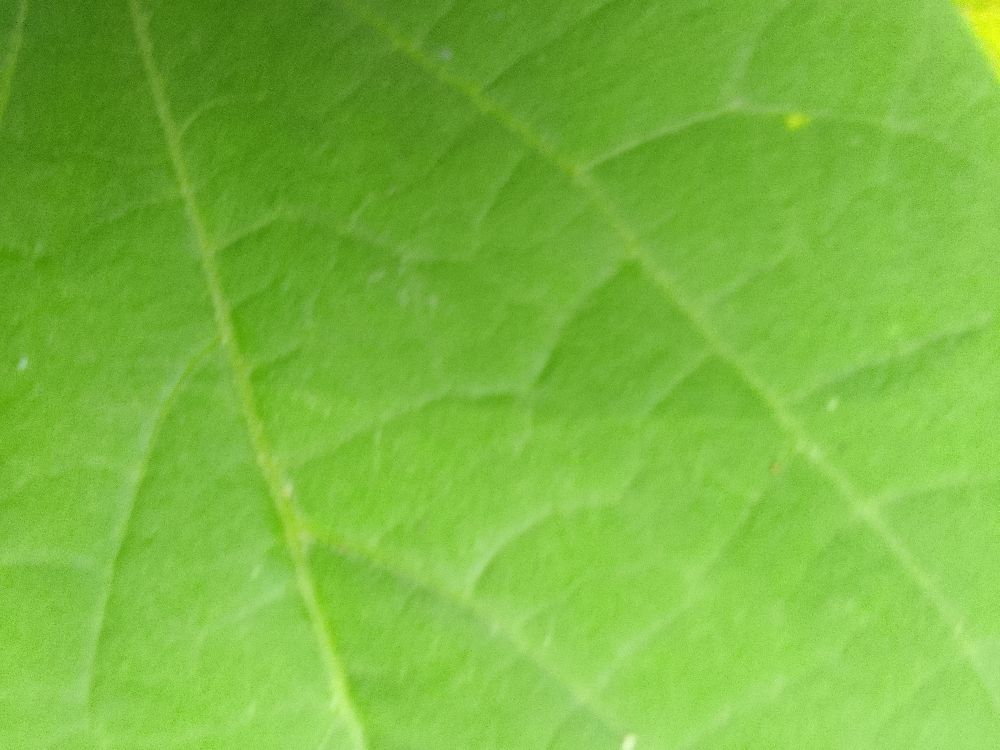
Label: healthy